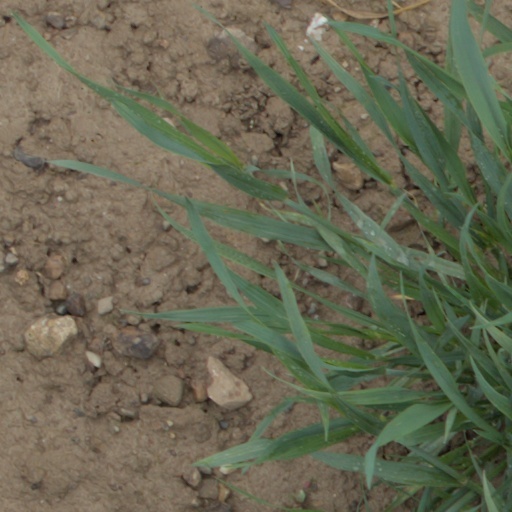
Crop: wheat